Carlos Chagas

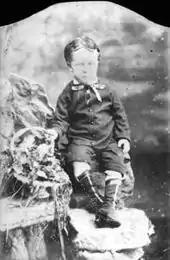
Carlos Chagas, age 4

Chagas was the son of José Justiniano das Chagas, a coffee farmer at Juiz de Fora in Minas Gerais, and Mariana Cândida Chagas (née Ribeiro de Castro), both of Portuguese descent. His birth place is also recorded as Oliveira, his mother's hometown, where the family spent half of their times. He was the eldest of four children, and his father died when he was four years old. At age seven, his mother enrolled him to Jesuit boarding school in São Paulo. In 1888, a political turmoil erupted as Emperor Dom Pedro II declared abolition of slavery. Chagas was compelled to left the school. His mother then transferred him to a nearer Catholic school called San Antonio, where he completed up to his secondary studies.